MGP Junior (Danish TV series)

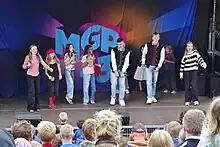
Some of the participants in MGP 2023.

MGP Junior (standing for Melodi Grand Prix) is a Danish song contest for children aged 8 to 15. It originated in 2000 as a spin-off of Dansk Melodi Grand Prix, before coming the national selection for the now-extinct MGP Nordic in 2002 and from 2006 to 2009. From 2003 to 2005, MGP Junior was Denmark's national selection for the Junior Eurovision Song Contest, a pan-European version of the format.